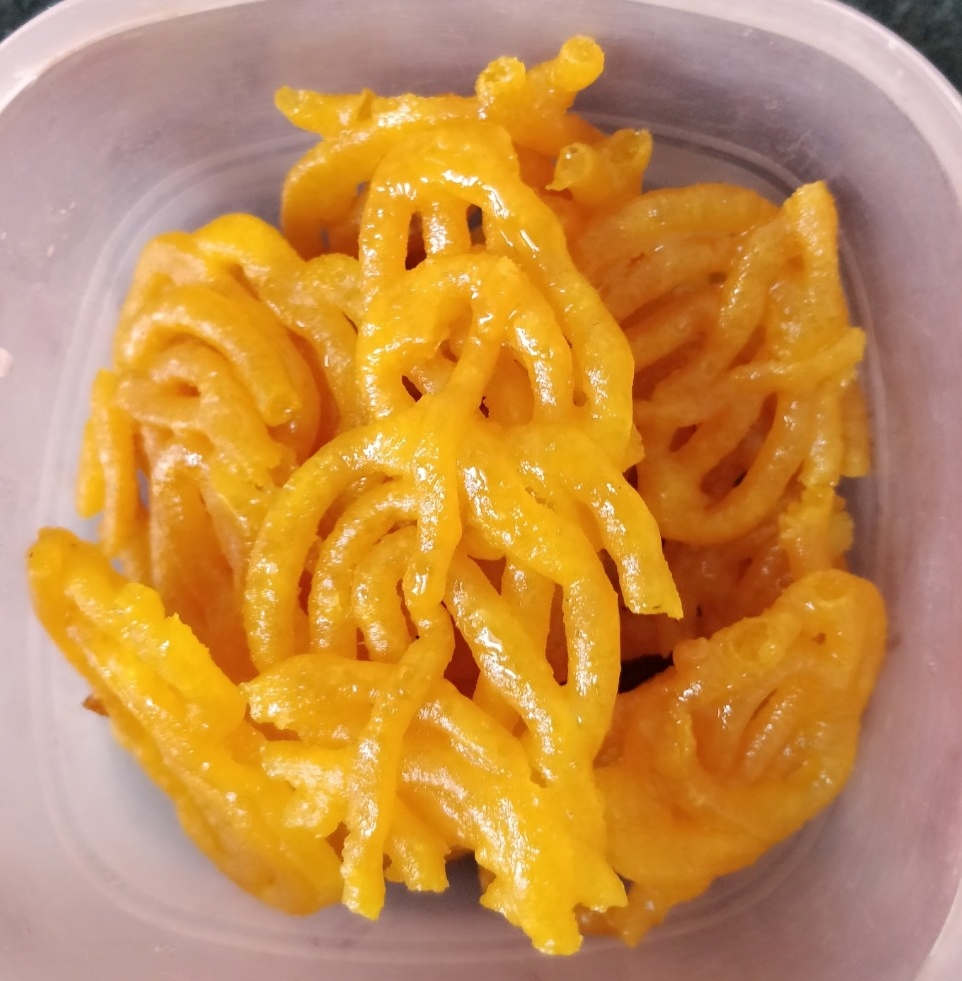
Dish: jalebi